Uinta Mountains

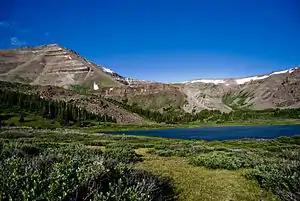
Gilbert Peak seen from lake 151

The Uinta Mountains are part of the Wasatch and Uinta montane forests ecoregion. Nearly the entire range lies within Uinta-Wasatch-Cache National Forest (on the north and west) and Ashley National Forest (on the south and east). The range's highest peaks are protected as part of the High Uintas Wilderness. The forests contain many species of trees, including lodgepole pine, subalpine fir, Engelmann spruce, Douglas-fir, and quaking aspen. There are also many species of grasses, shrubs, and forbs growing in the Uinta Mountains.